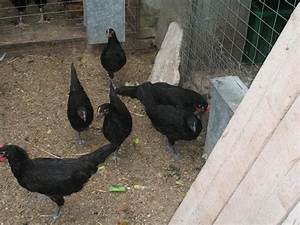
Label: chicken